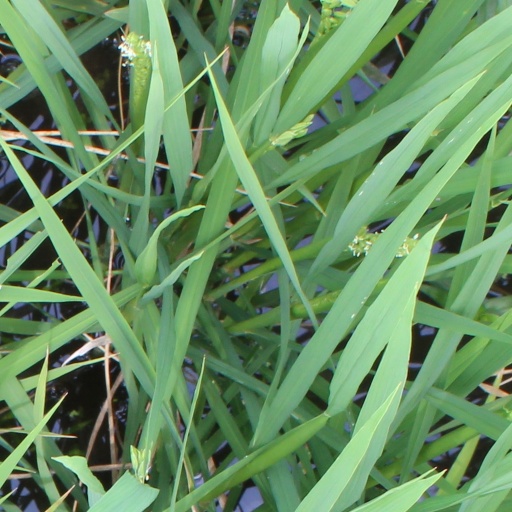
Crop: rice